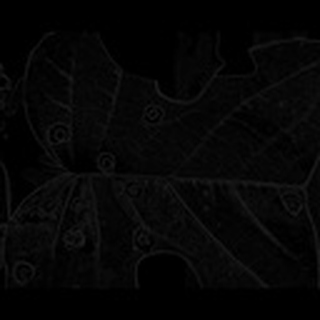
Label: cotton_target_spot